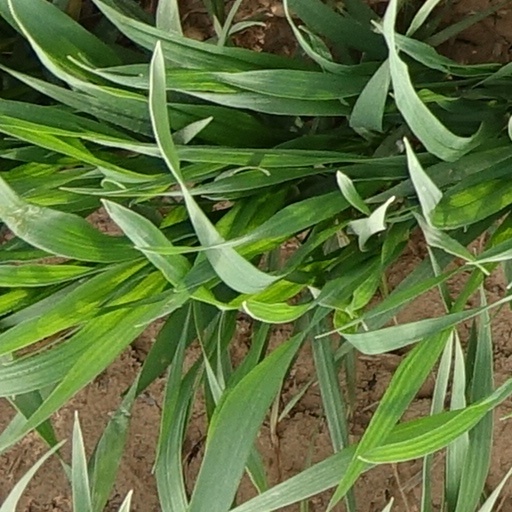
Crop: wheat